Royal North Devon Yeomanry

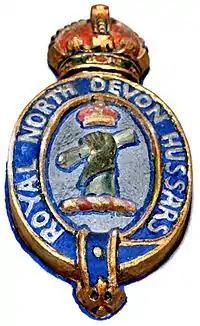
Badge of Royal North Devon Hussars, as seen on framed mural monument in Exford Church, Somerset, to Major Morland Greig (1864–1915), of Edgcott, Exford, Master of the Devon and Somerset Staghounds, killed in action at Gallipoli. The badge is derived from the crest of John Rolle, 1st Baron Rolle (d.1842), of Stevenstone, who played a significant role in raising the predecessor regiment: "A cubit arm erect vested or charged with a fess indented double cotised azure in the hand a roll of parchment". The badge is also shown, but with the hand grasping a palm frond, sculpted on the mural monument in the Church of St Giles in the Wood, Devon, to Captain John Oliver Clemson (1882-1915) of Stevenstone, also killed fighting with the same regiment at Gallipoli

Under threat of invasion by the French Revolutionary government from 1793, and with insufficient military forces to repulse such an attack, the British government under William Pitt the Younger decided in 1794 to increase the Militia and to form corps of volunteers for the defence of the country. The mounted arm of the volunteers became known as the "Gentlemen and Yeomanry Cavalry". The Royal North Devon Yeomanry was first raised in 1798 as independent troops, one of the main organisers of which process was Col. John Rolle, 1st Baron Rolle (1751–1842), of Stevenstone near Great Torrington, Devon. In 1803 it was regimented as the North Devonshire Mounted Rifles.